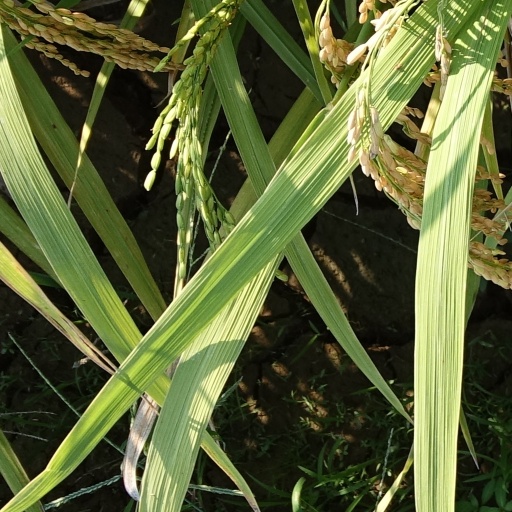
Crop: rice